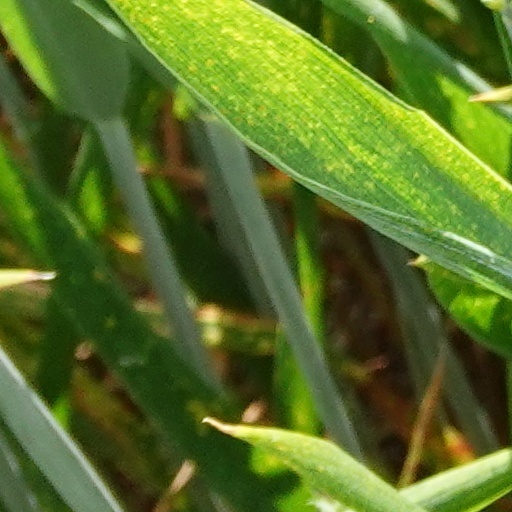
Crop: wheat